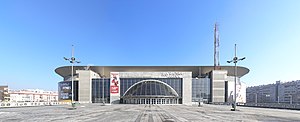
Štark Arena
Beograd Arena
Štark Arena er en indendørs multifunktionel arena, som ligger i Beograd, hovedstaden i Serbien.